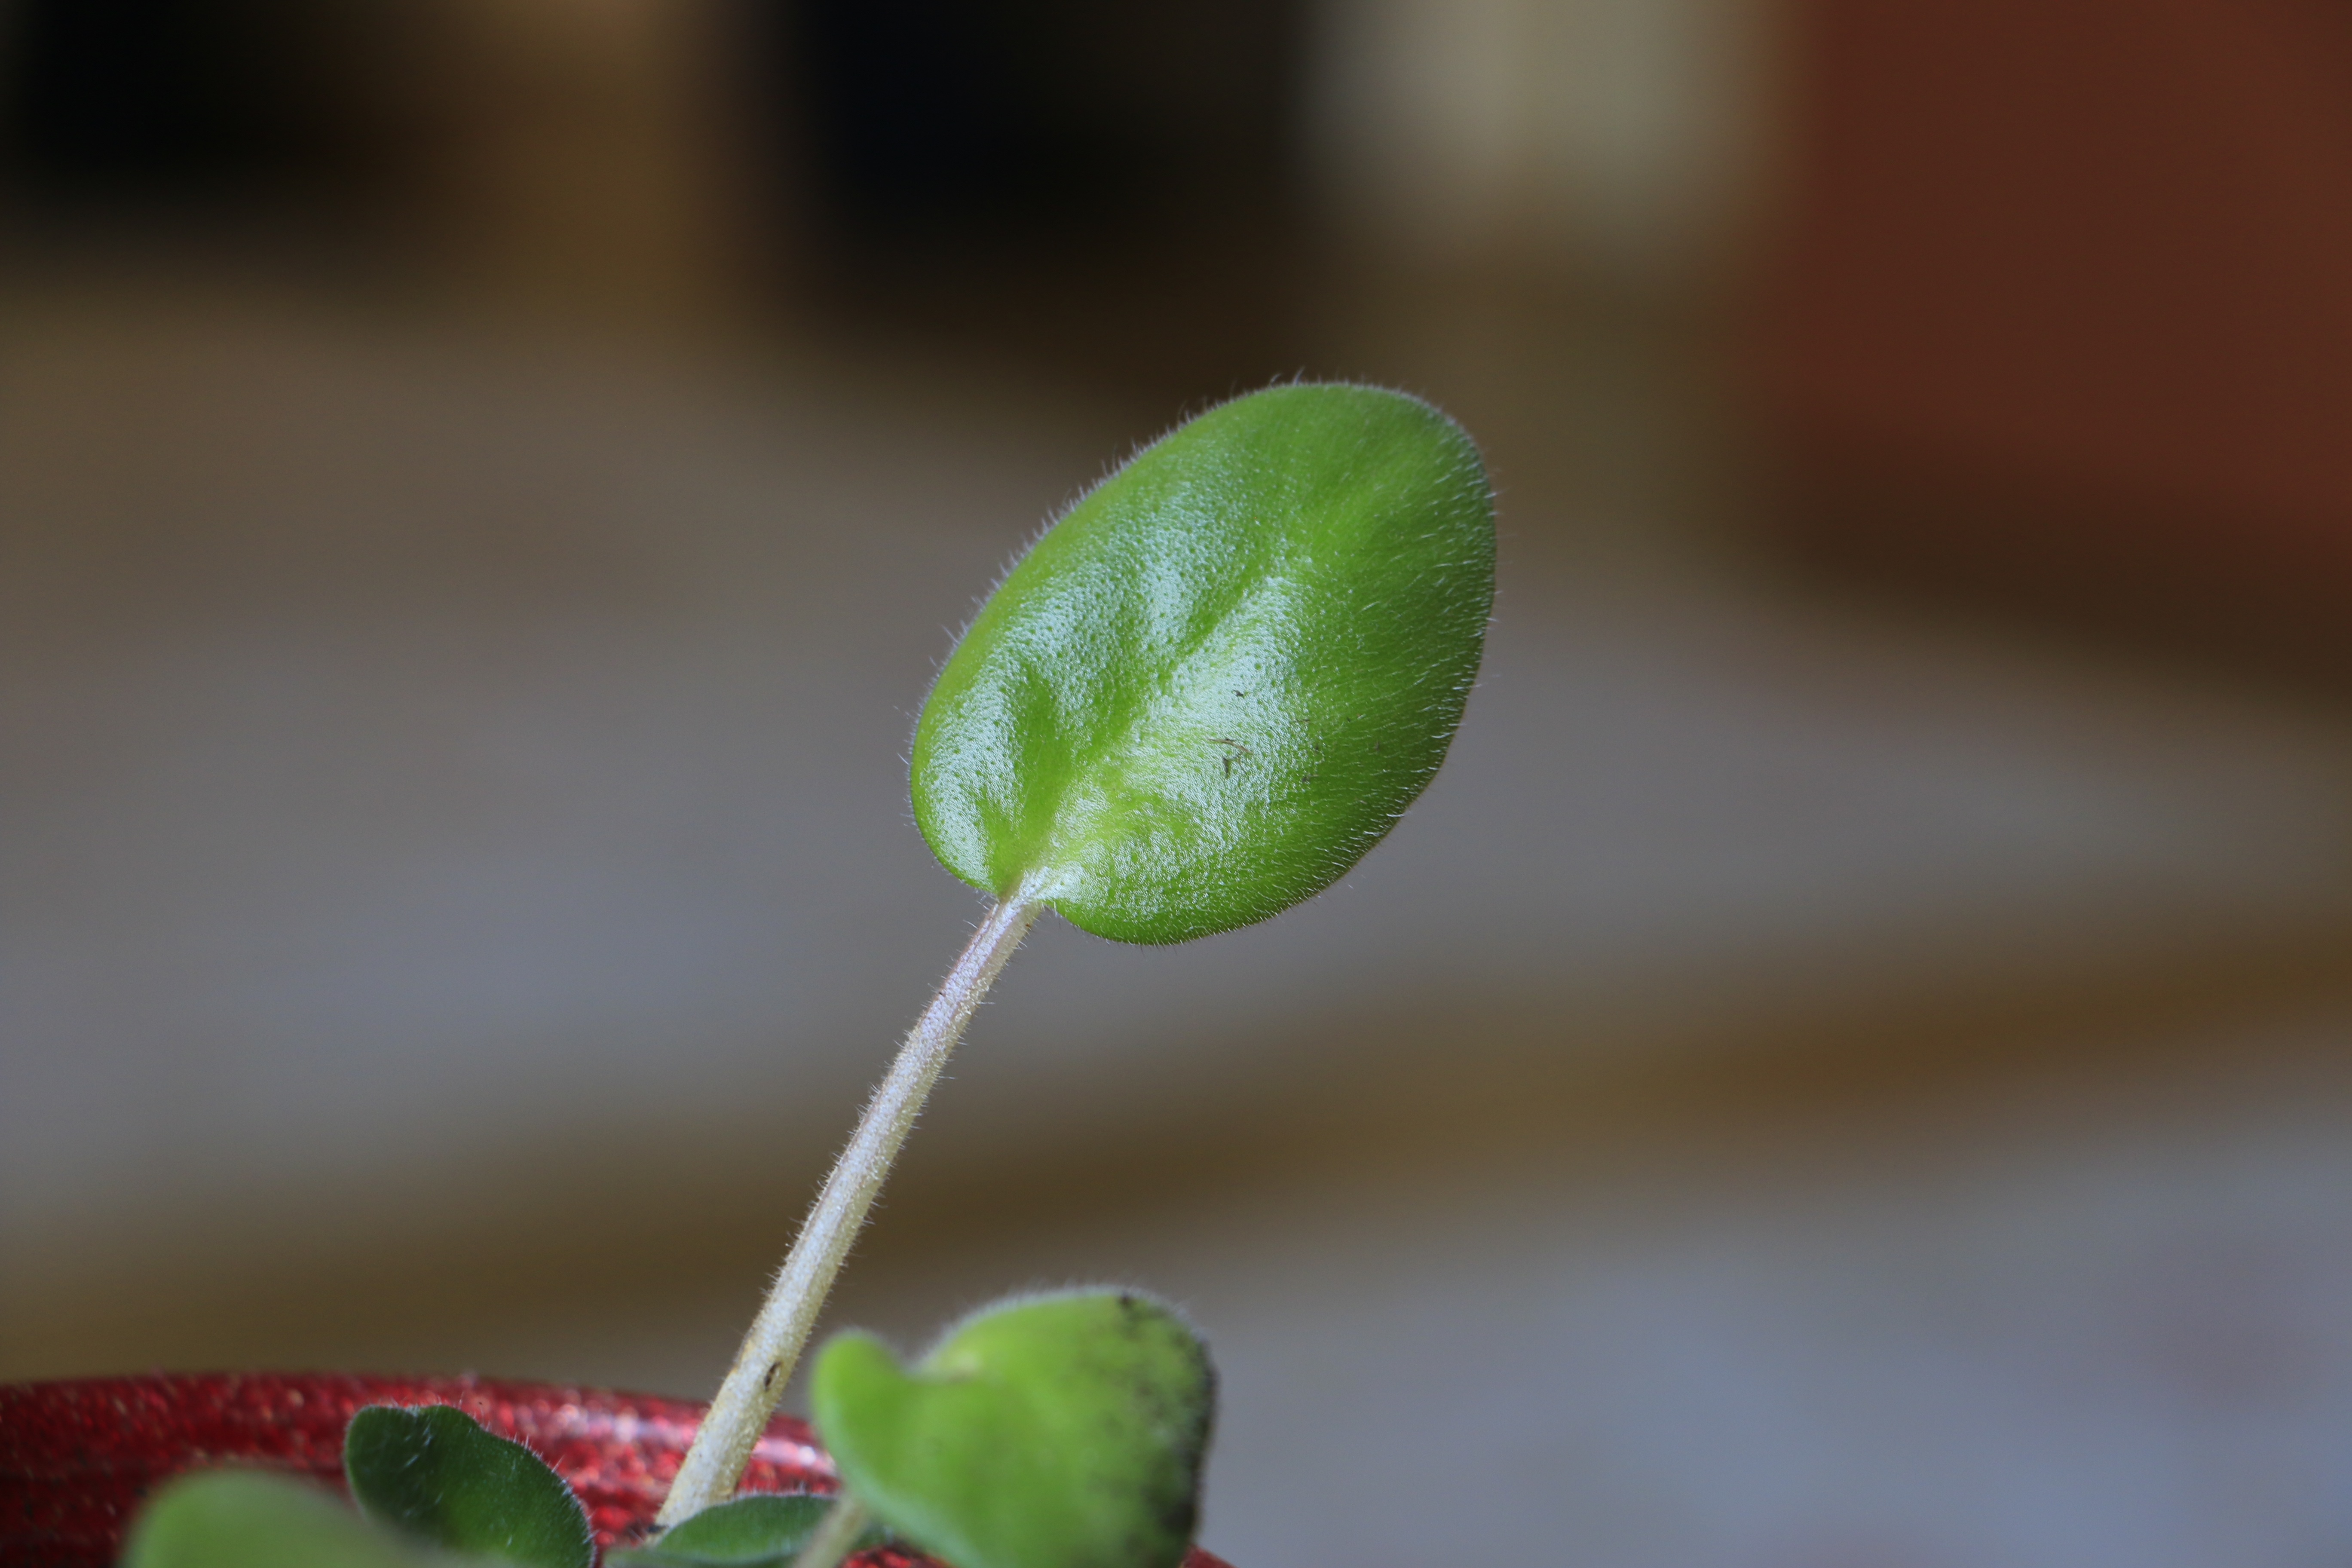
branch, blossom, light, plant, fruit, leaf, flower, petal, food, green, produce, color, macro, flora, flowers, close up, leaves, turkey, house plant, beautiful, bud, flower picture, macro photography, the leaves are, flowering plant, green field, house plants, plant stem, land plant